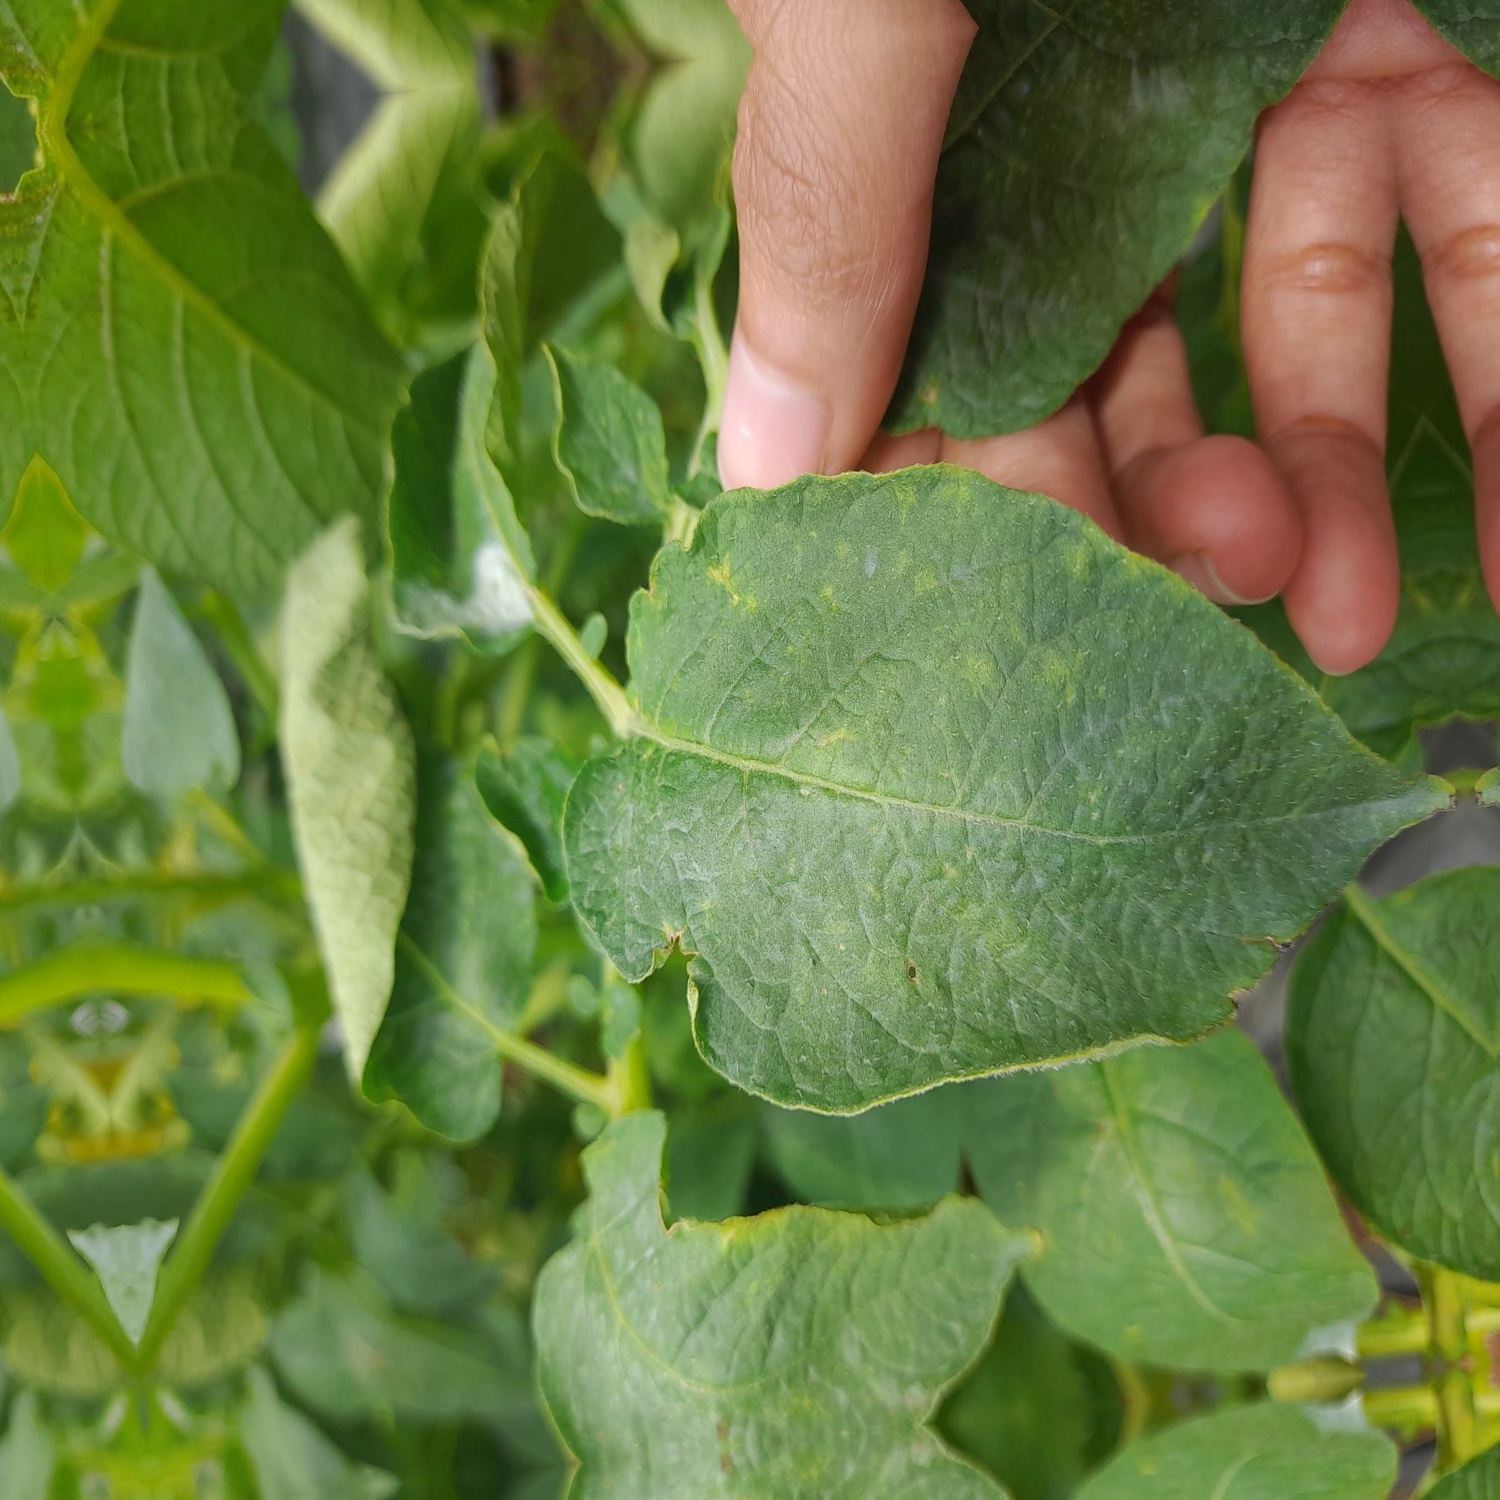
Etiqueta: Virus